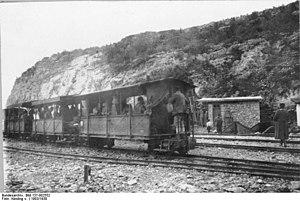
L'Asien-Korps ou Levante-Korps est une unité de l'armée impériale allemande engagée en soutien de l'Empire ottoman pendant la Première Guerre mondiale en Orient entre 1916 et 1918. Il fournit un appui technique et aérien et participe à plusieurs batailles de la campagne du Sinaï, de Palestine et de Syrie avant d'être rapatrié en Allemagne en octobre 1918, à la veille de la capitulation ottomane.